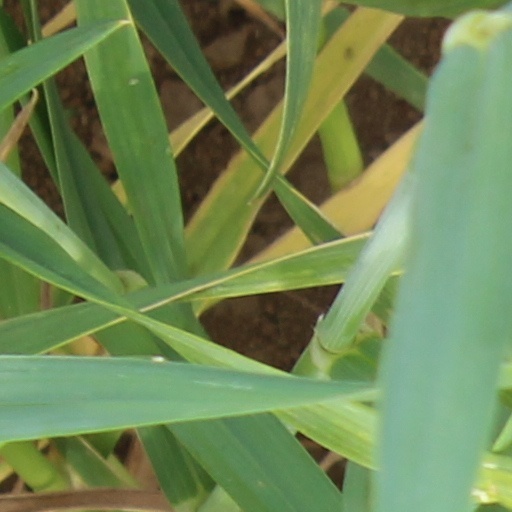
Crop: wheat